Lepenski Vir

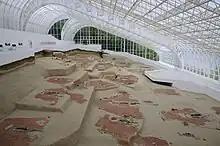
Lepenski Vir site - scaled size display under glass roof

Lepenski Vir ("Lepena Whirlpool"), located in Serbia, is an important archaeological site of the Lepenski Vir culture (also called as Lepenski Vir-Schela Cladovei culture). It includes Mesolithic Iron Gates Hunter-Gatherers period and transition to Early Neolithic Early European Farmers period of the Balkans.